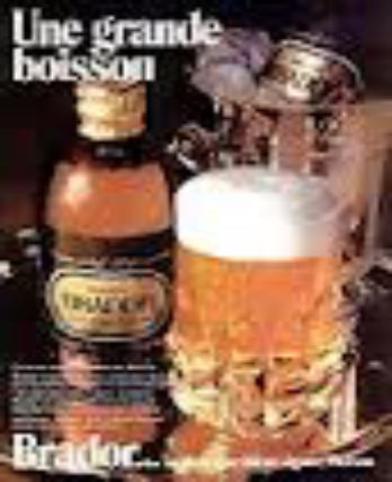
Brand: molson brador
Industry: Food